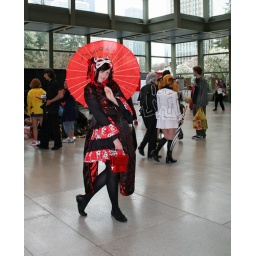
Pretty in red and black